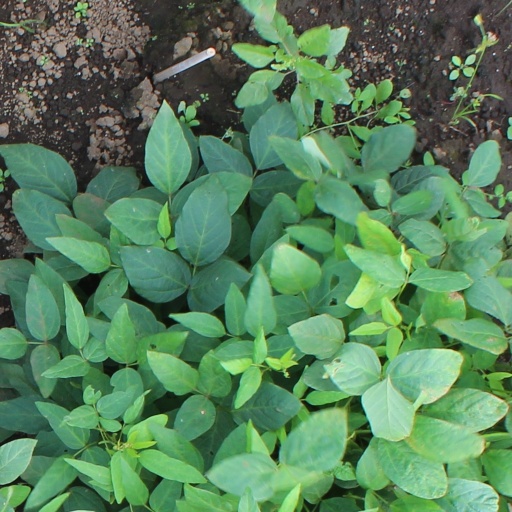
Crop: soybean